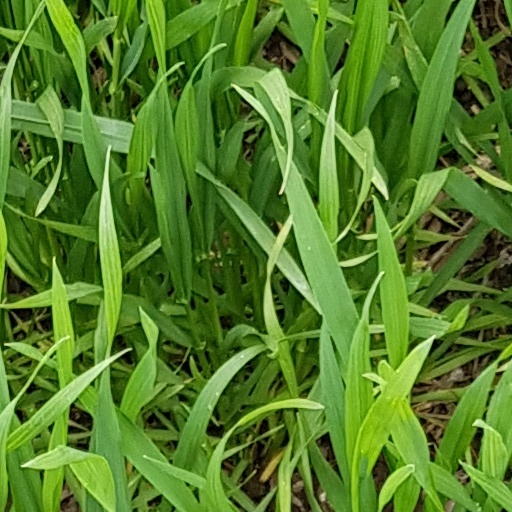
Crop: wheat